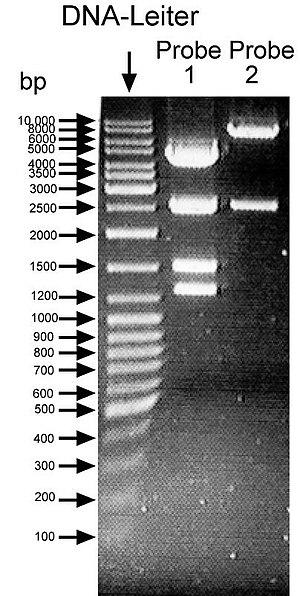
L'électrophorèse sur gel d'agarose est une méthode utilisée en biochimie et en biologie moléculaire pour séparer l'ADN, l'ARN ou des protéines en fonction de leur masse moléculaire.